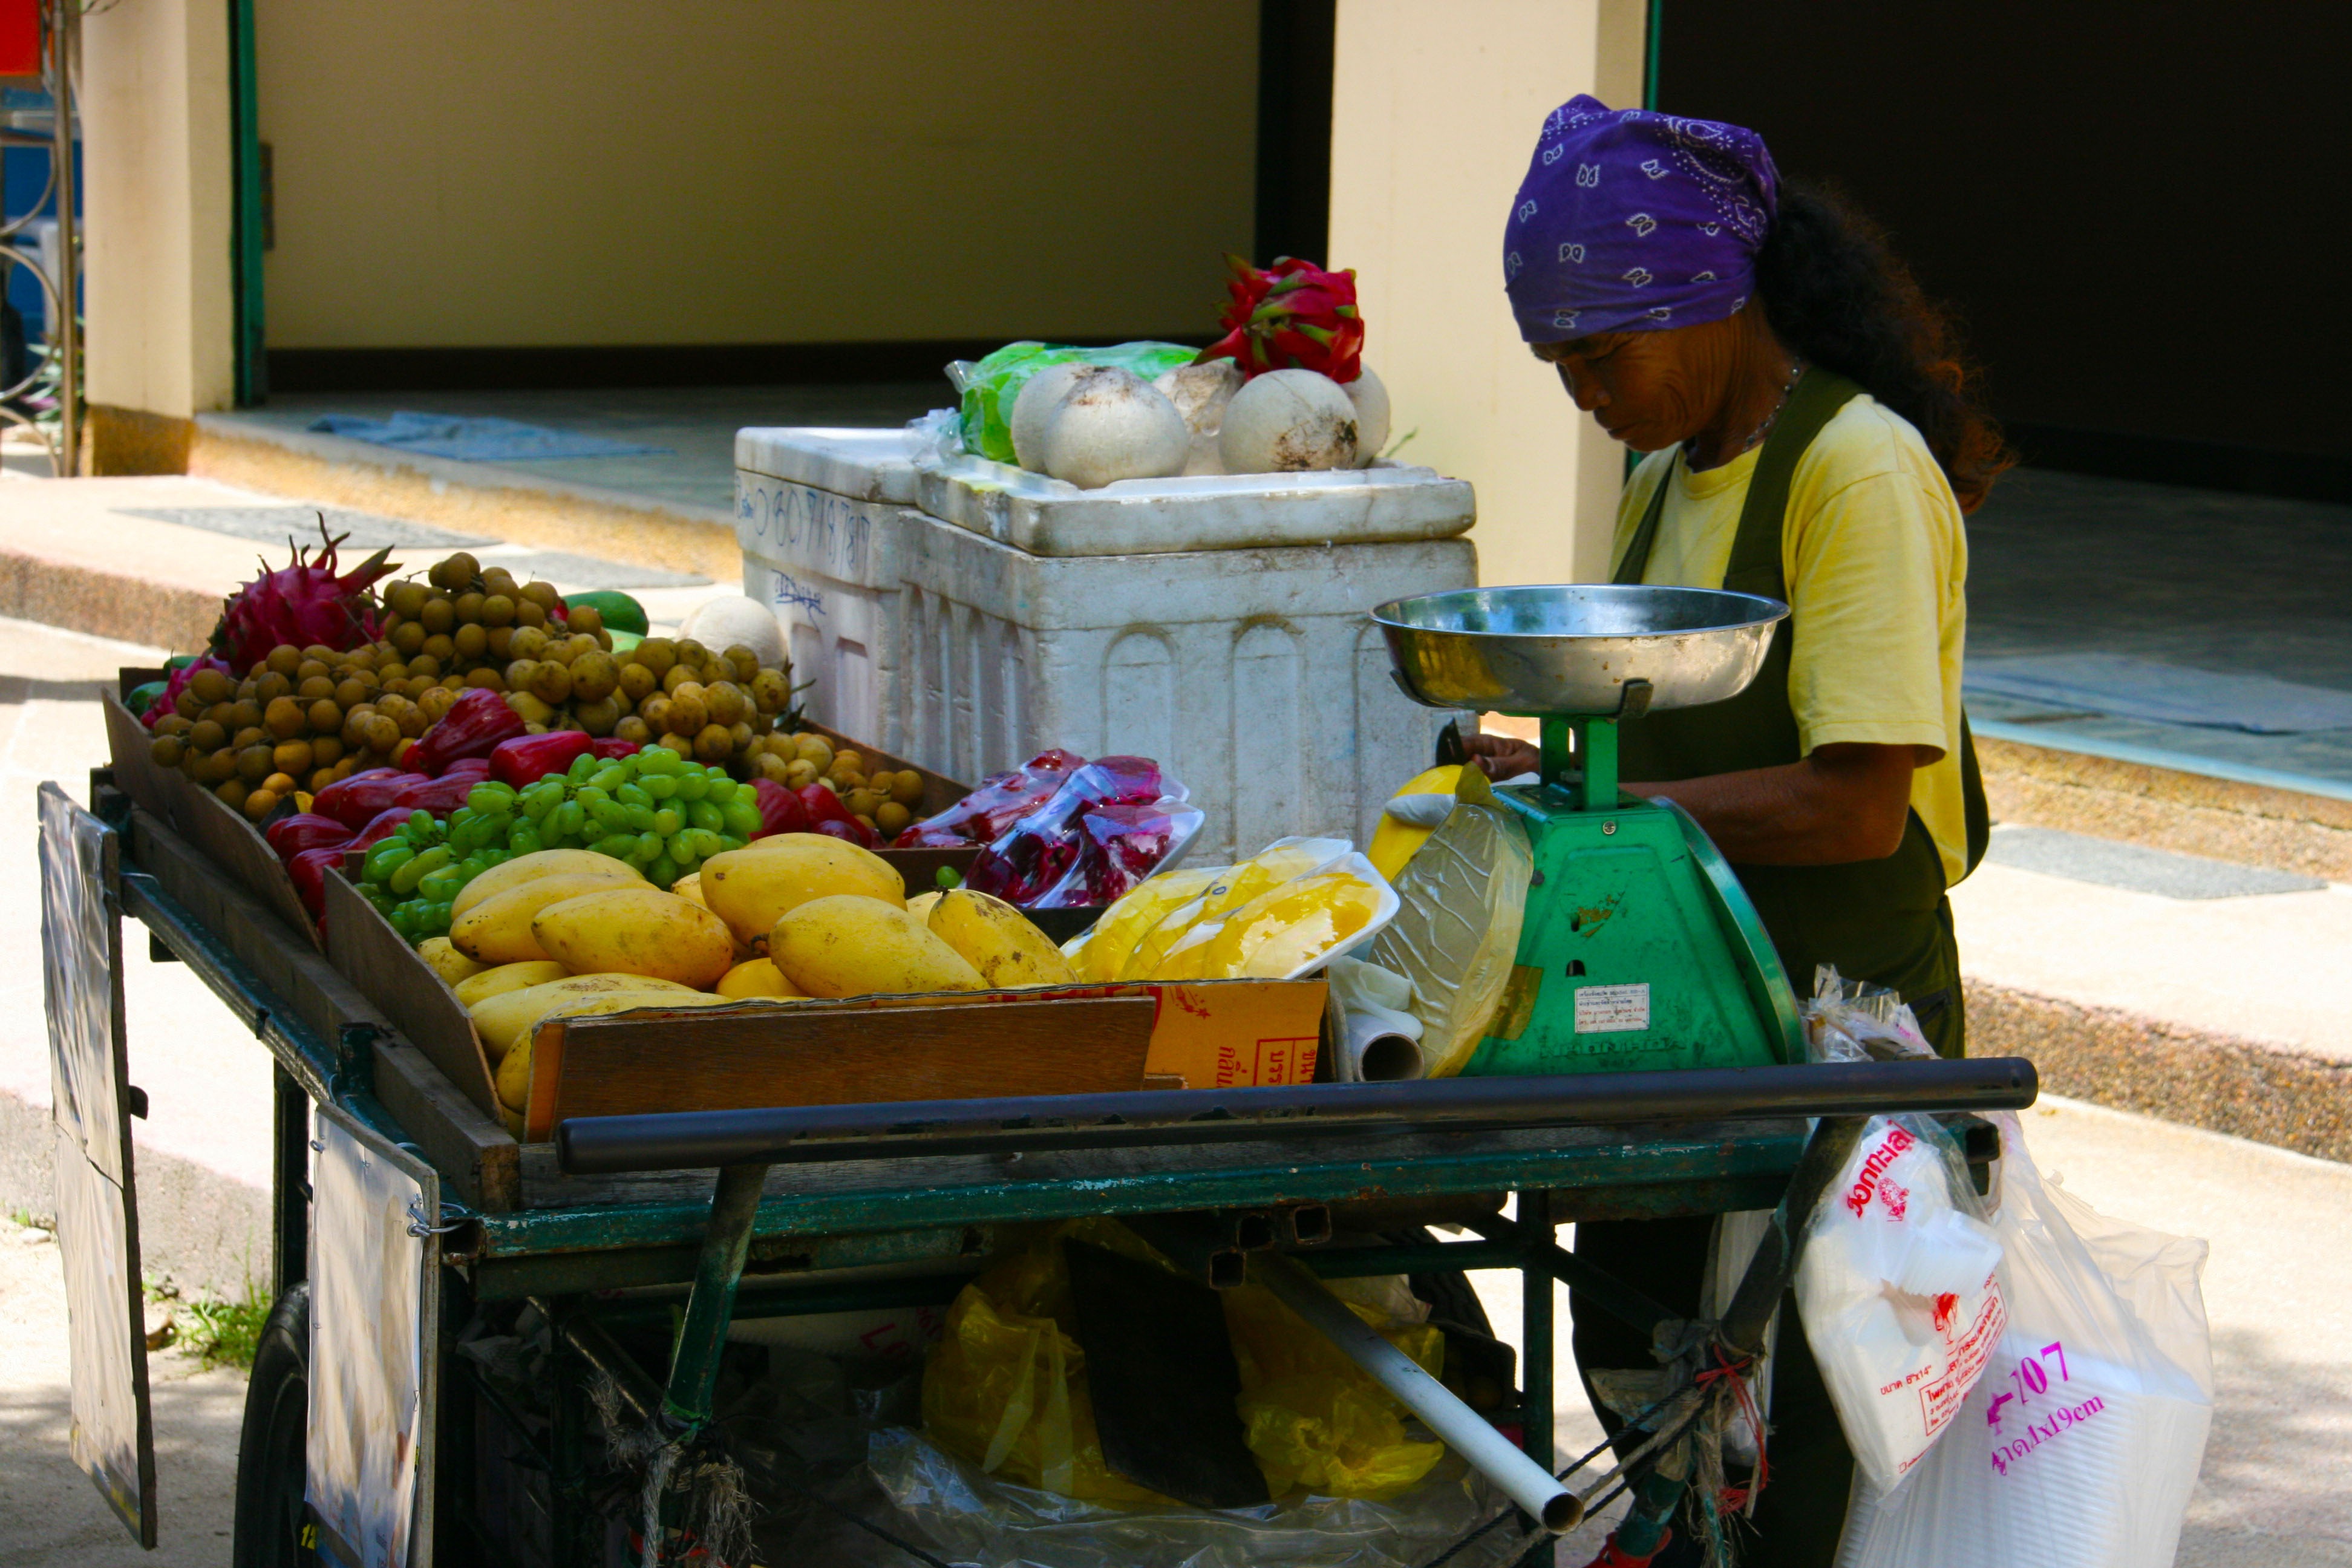
person, woman, fruit, flower, female, food, vendor, produce, vegetable, color, fresh, market, business, shopping, lifestyle, healthy, lunch, thailand, public space, farmers market, grocery, customer, stand, happy, women, display, stall, fruits, local, buy, owner, selling, consumerism, organic, retail, choice, business woman, food stall